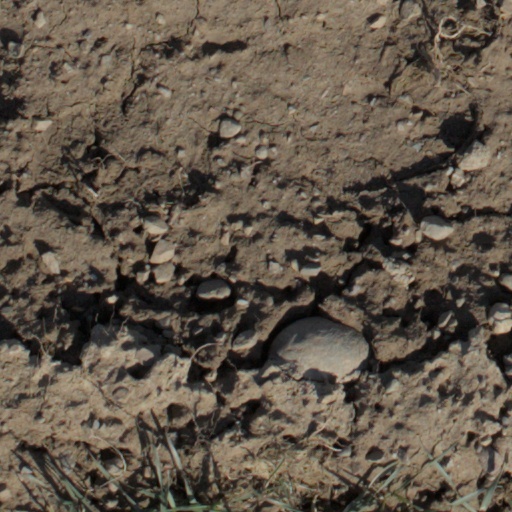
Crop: wheat